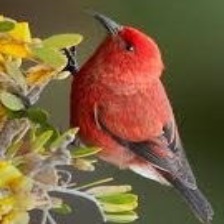
Species: APAPANE
Scientific name: HIMATIONE SANGUINEA